Proclamation of the Kingdom of Italy

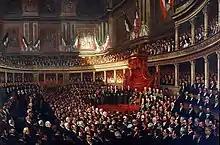
Painting depicting the proclamation of the Kingdom of Italy in 1861.

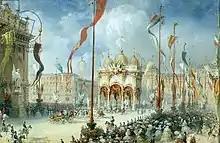
Carlo Bossoli: the royal procession at the opening of the Parliament of the Kingdom of Italy

Following the Second Italian War of Independence and the Expedition of the Thousand, led by Giuseppe Garibaldi, in the two-year period 1859–60, the goal of the unification of Italy had been largely achieved, with the sole exception of the Triveneto and Lazio. The annexation to the Kingdom of Sardinia of the various provinces had been sanctioned by a series of plebiscites. However, the new state still carried the name of Kingdom of Sardinia.